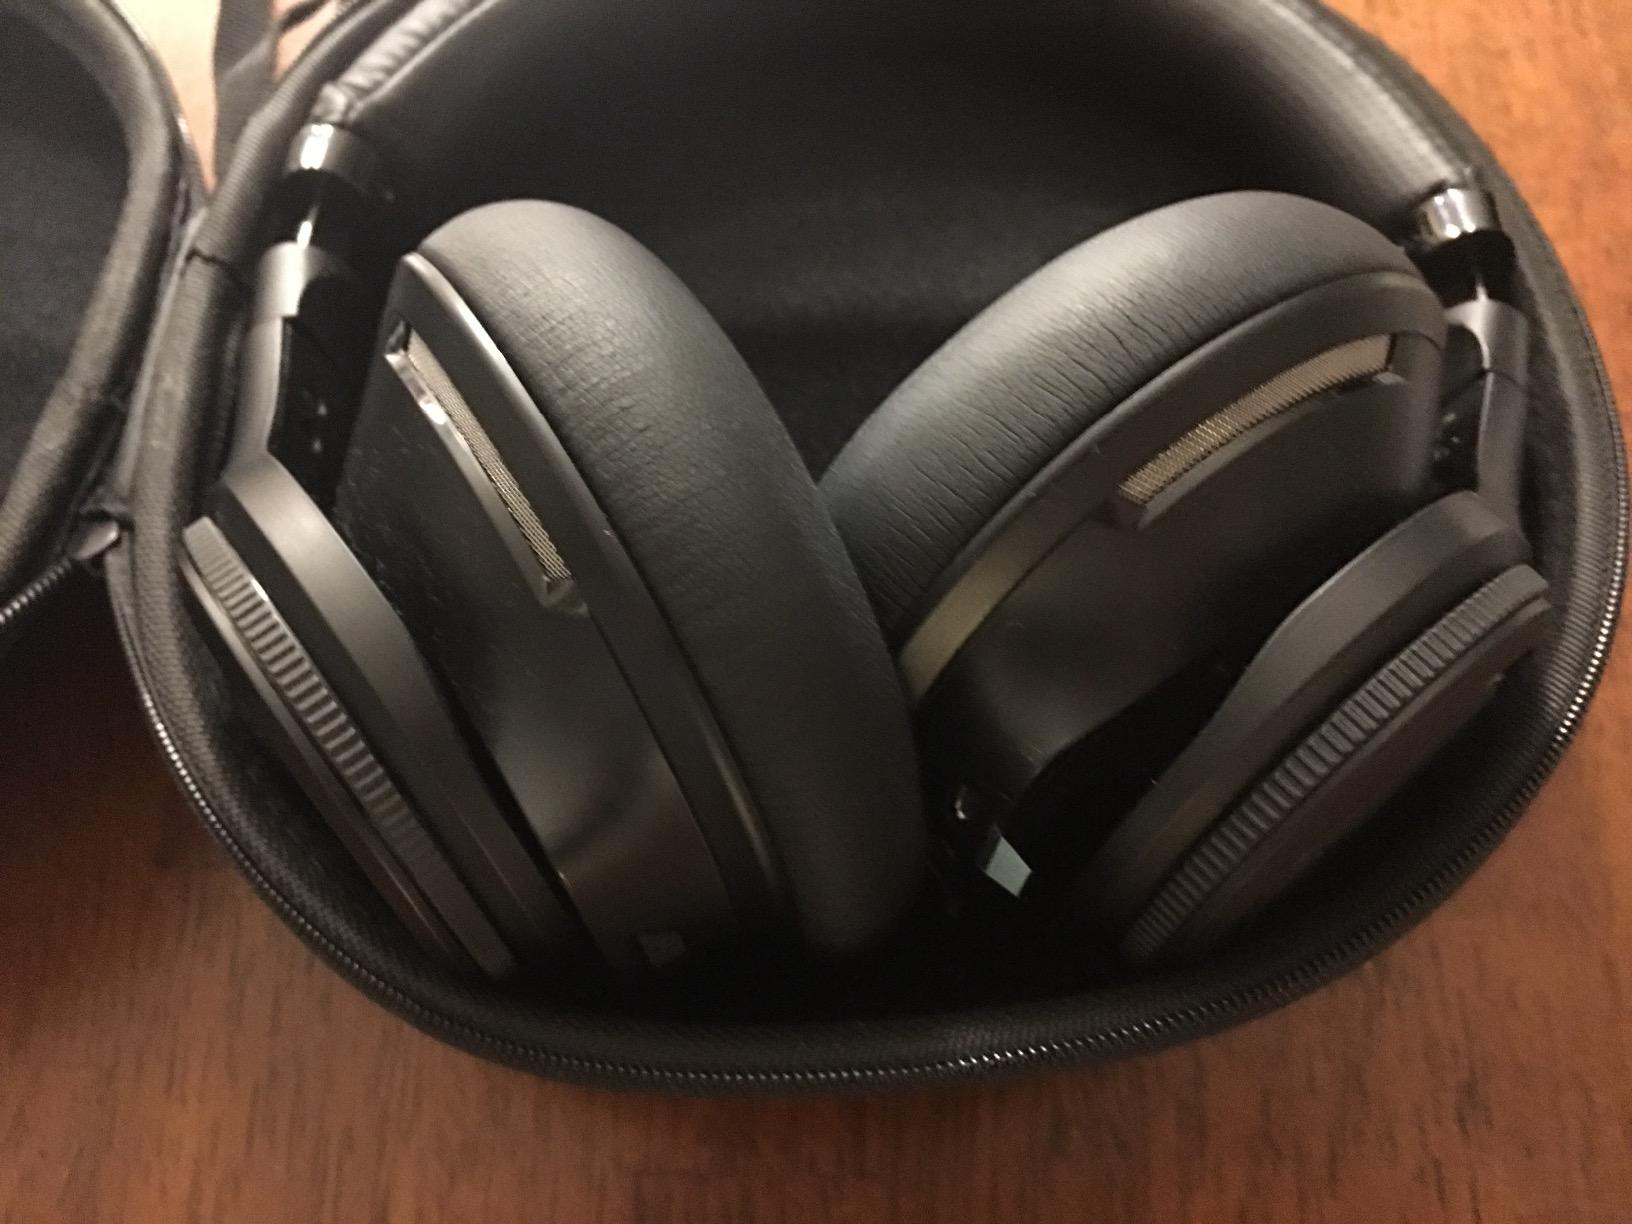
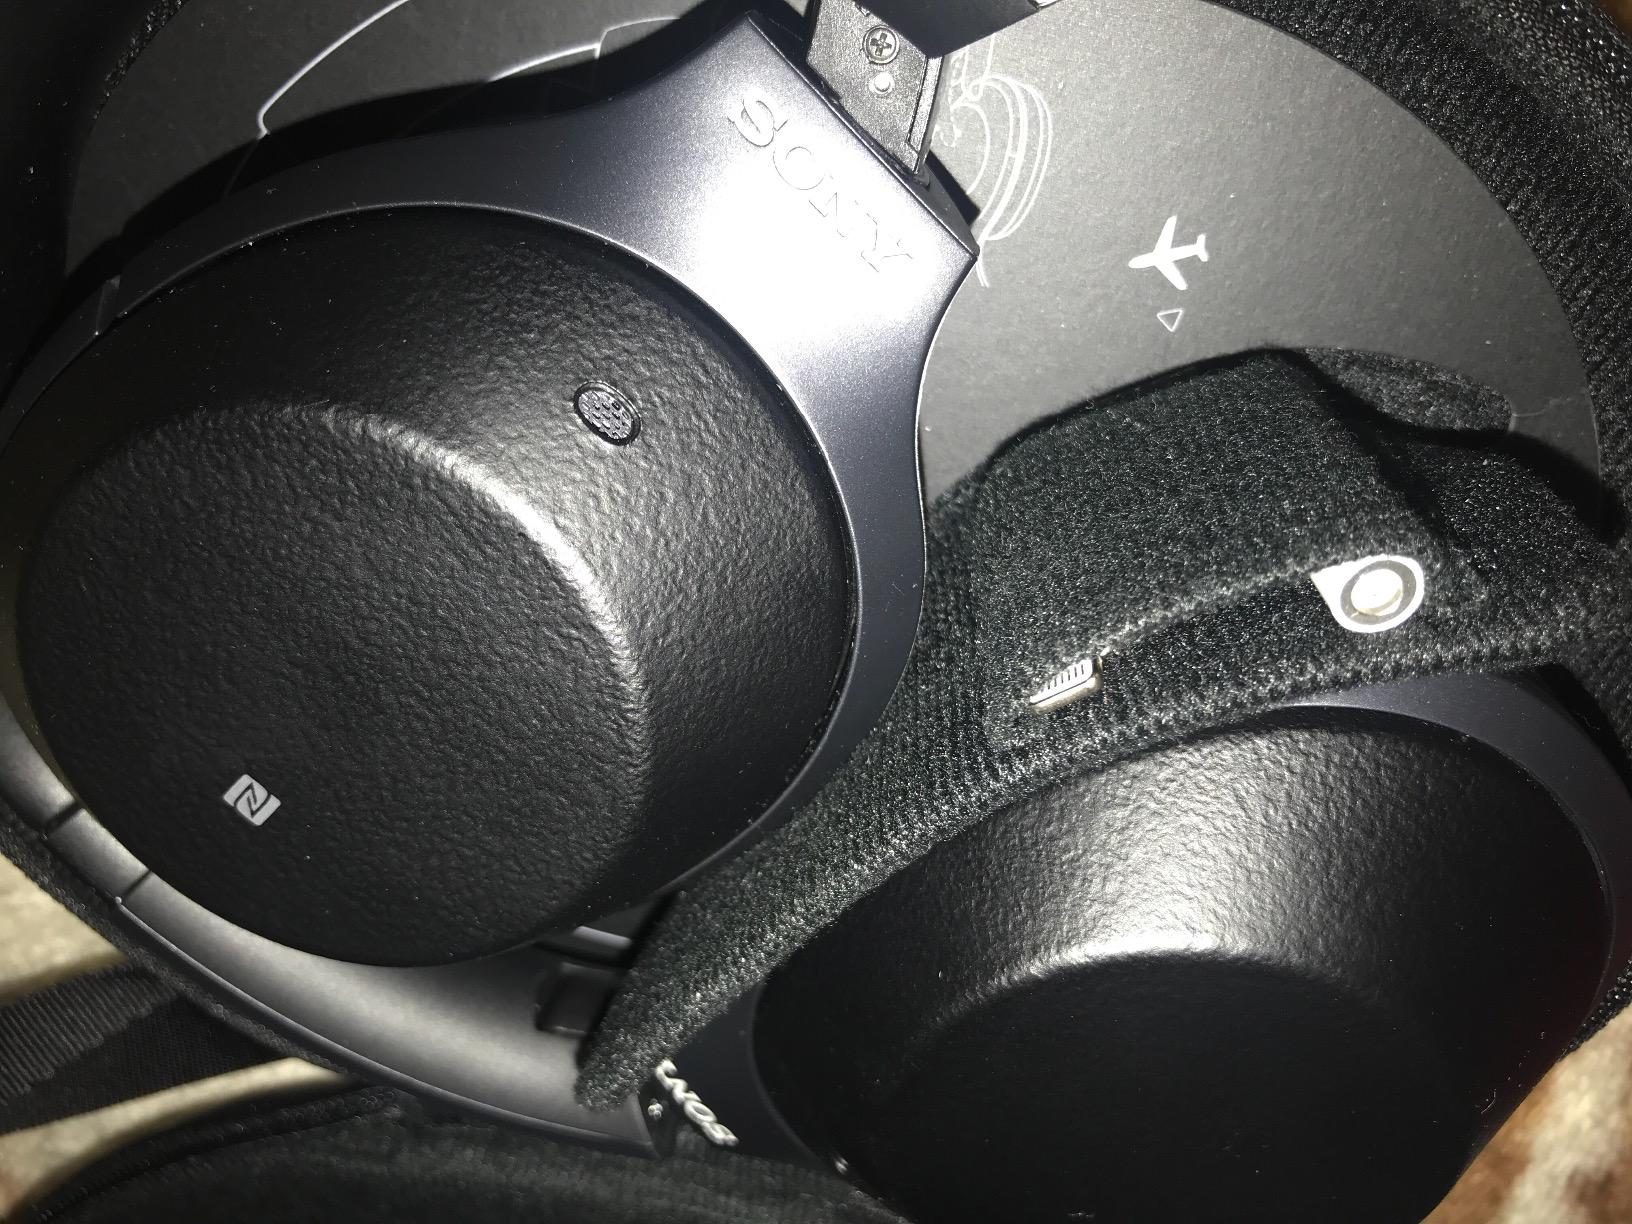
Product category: headphones
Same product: no